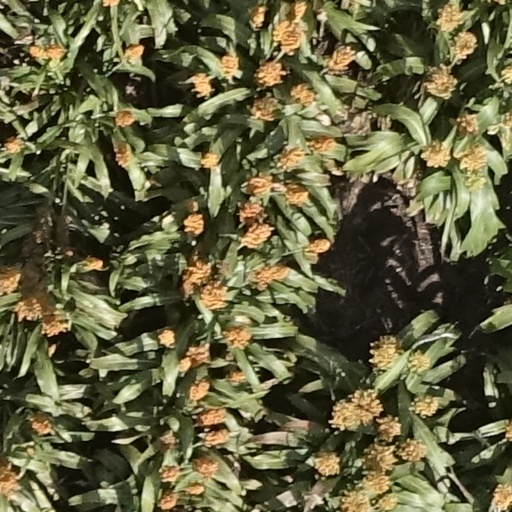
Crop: sorghum